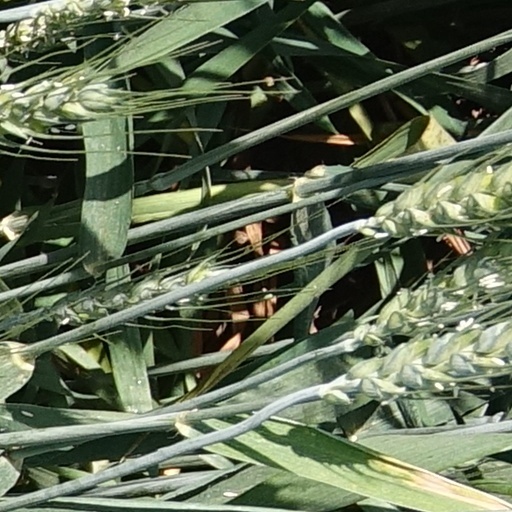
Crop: wheat